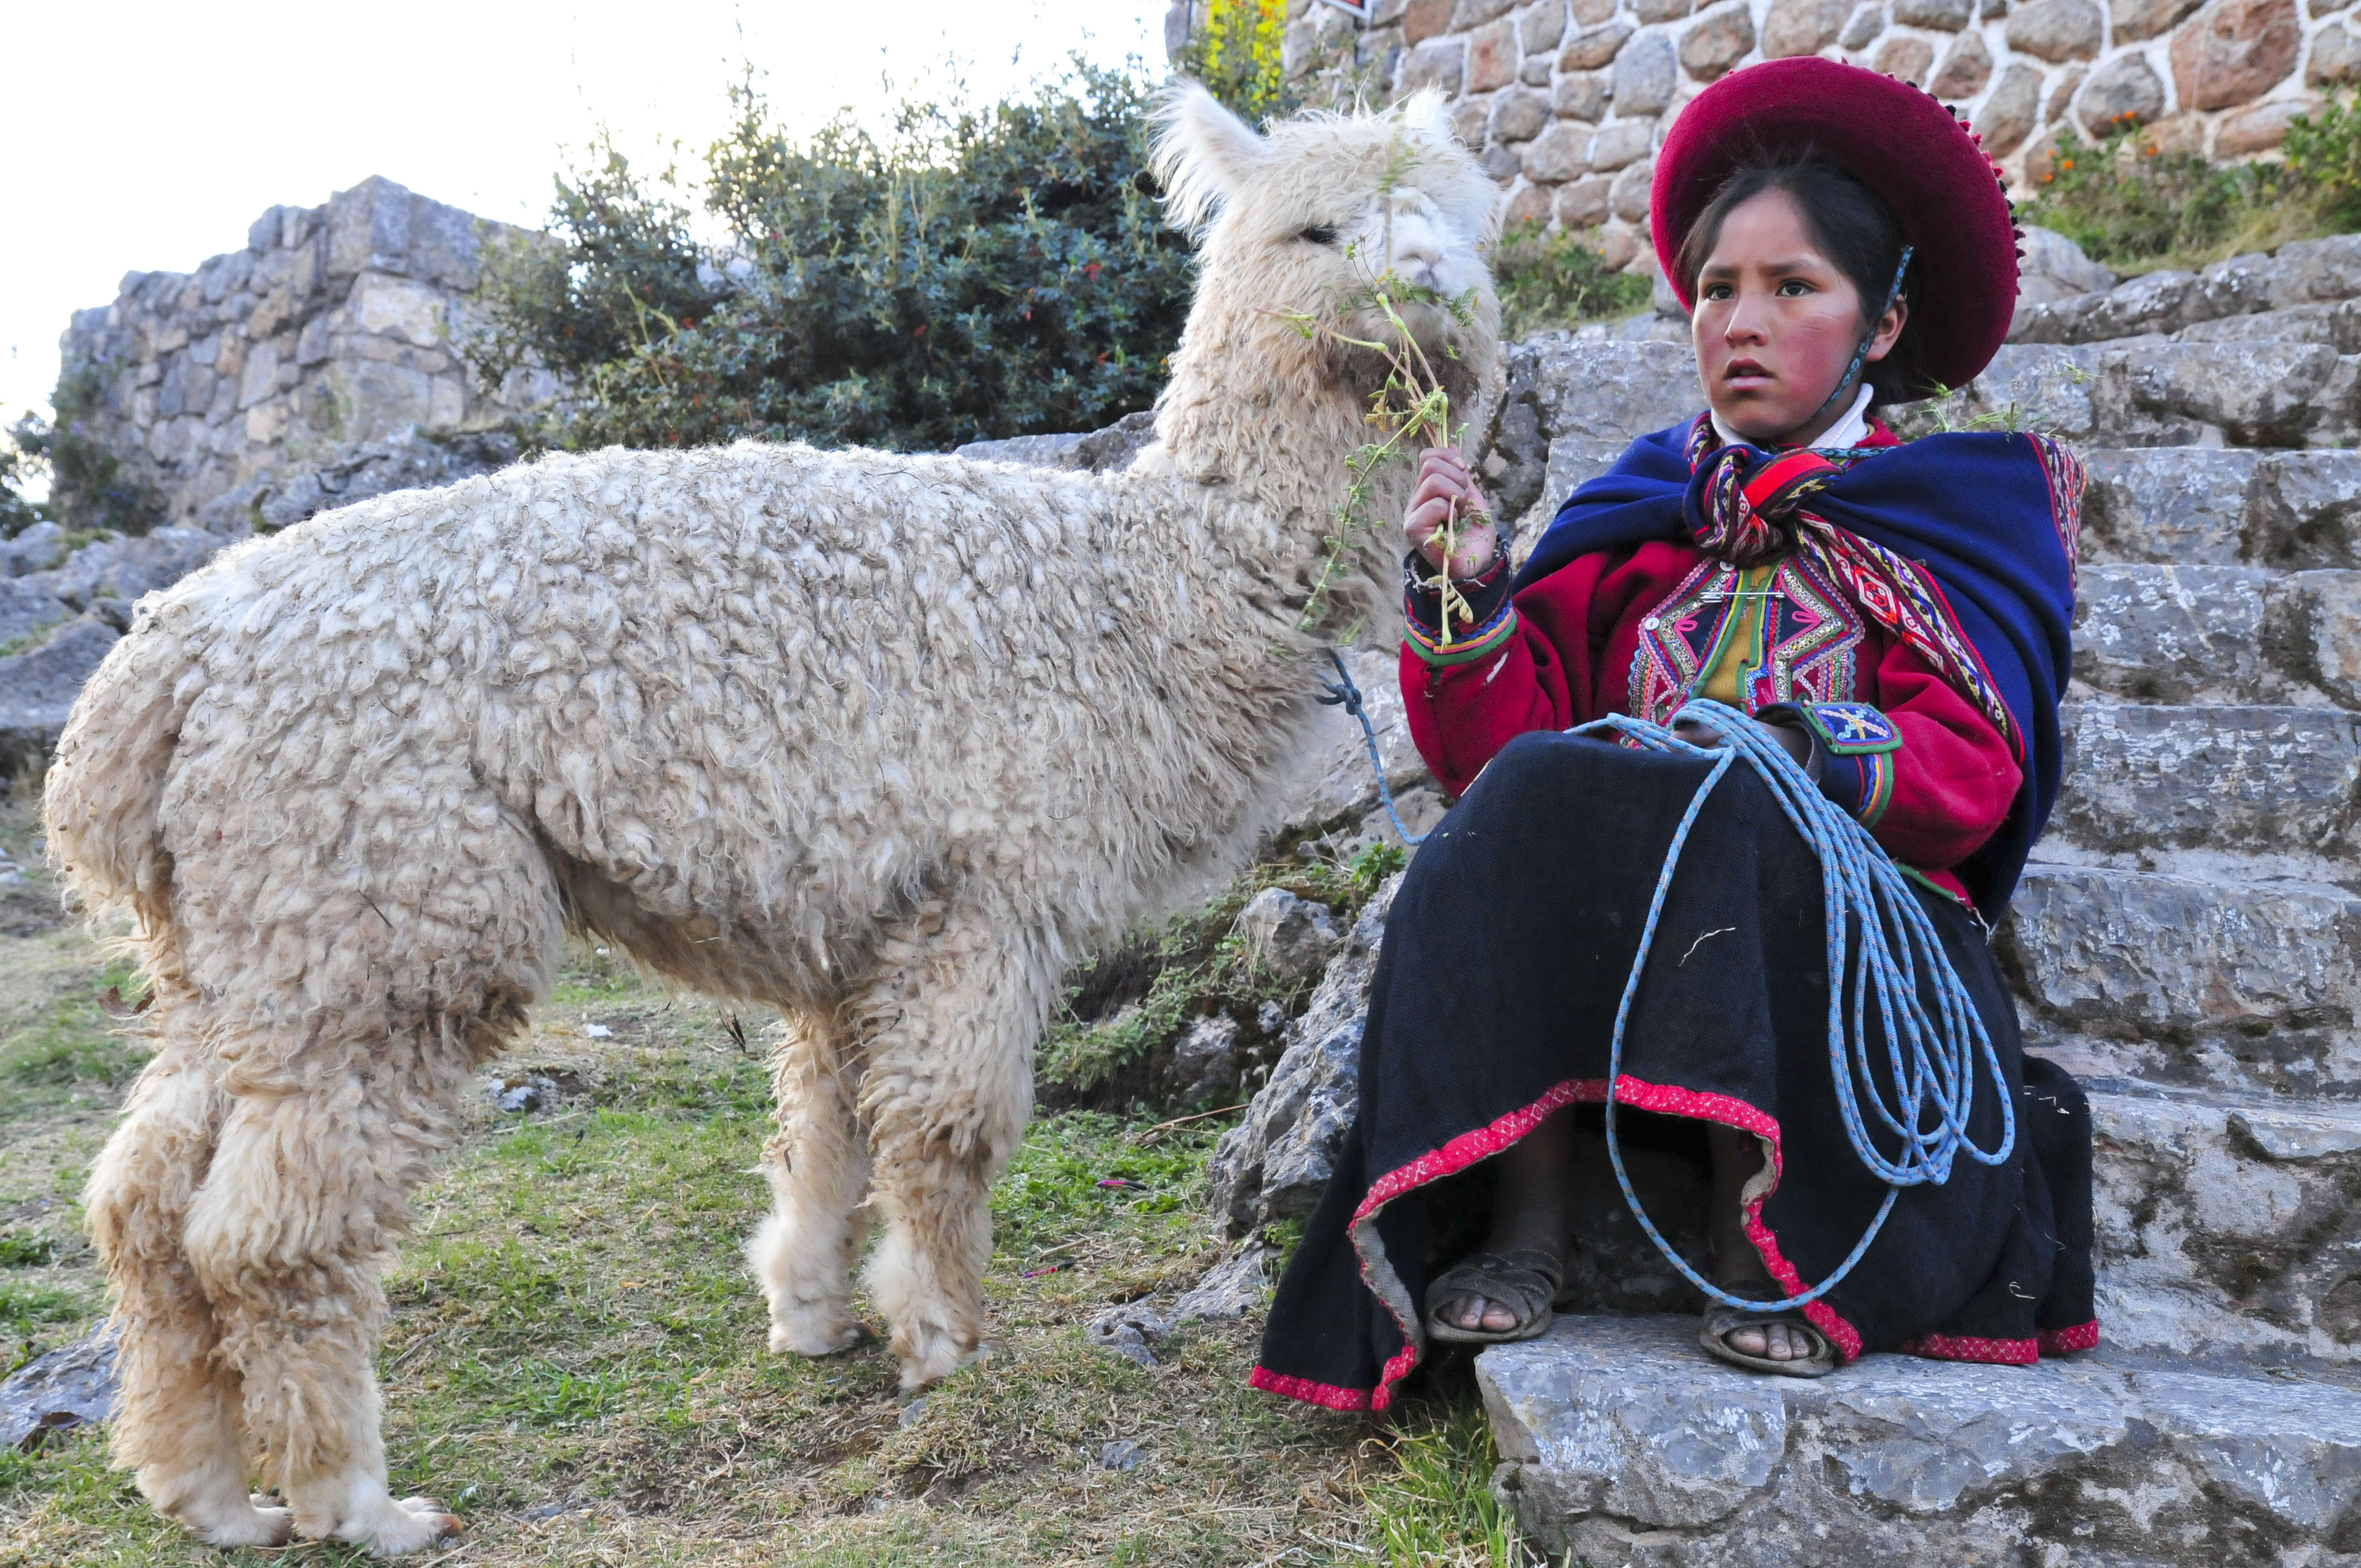
mammal, nikon, peru, llama, alpaca, vertebrate, d300, camel like mammal